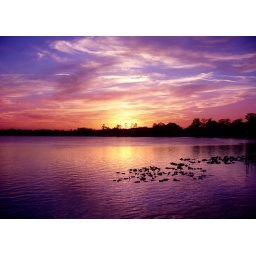
Big orange ball sinking in the water...